Colin Hardman

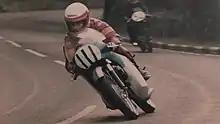
Hardman on a Suzuki at Braddan Bridge in the Classic Manx Grand Prix

Returning to the Isle of Man in 1975 he again campaigned a Ducati in the Lightweight Manx Grand Prix, improving on his maiden appearance taking his machine home in 37th place. Hardman next competed at the 1979 Manx Grand Prix and continued his participation at the 1980 and 1981 meetings; however he posted retirements in all three races.